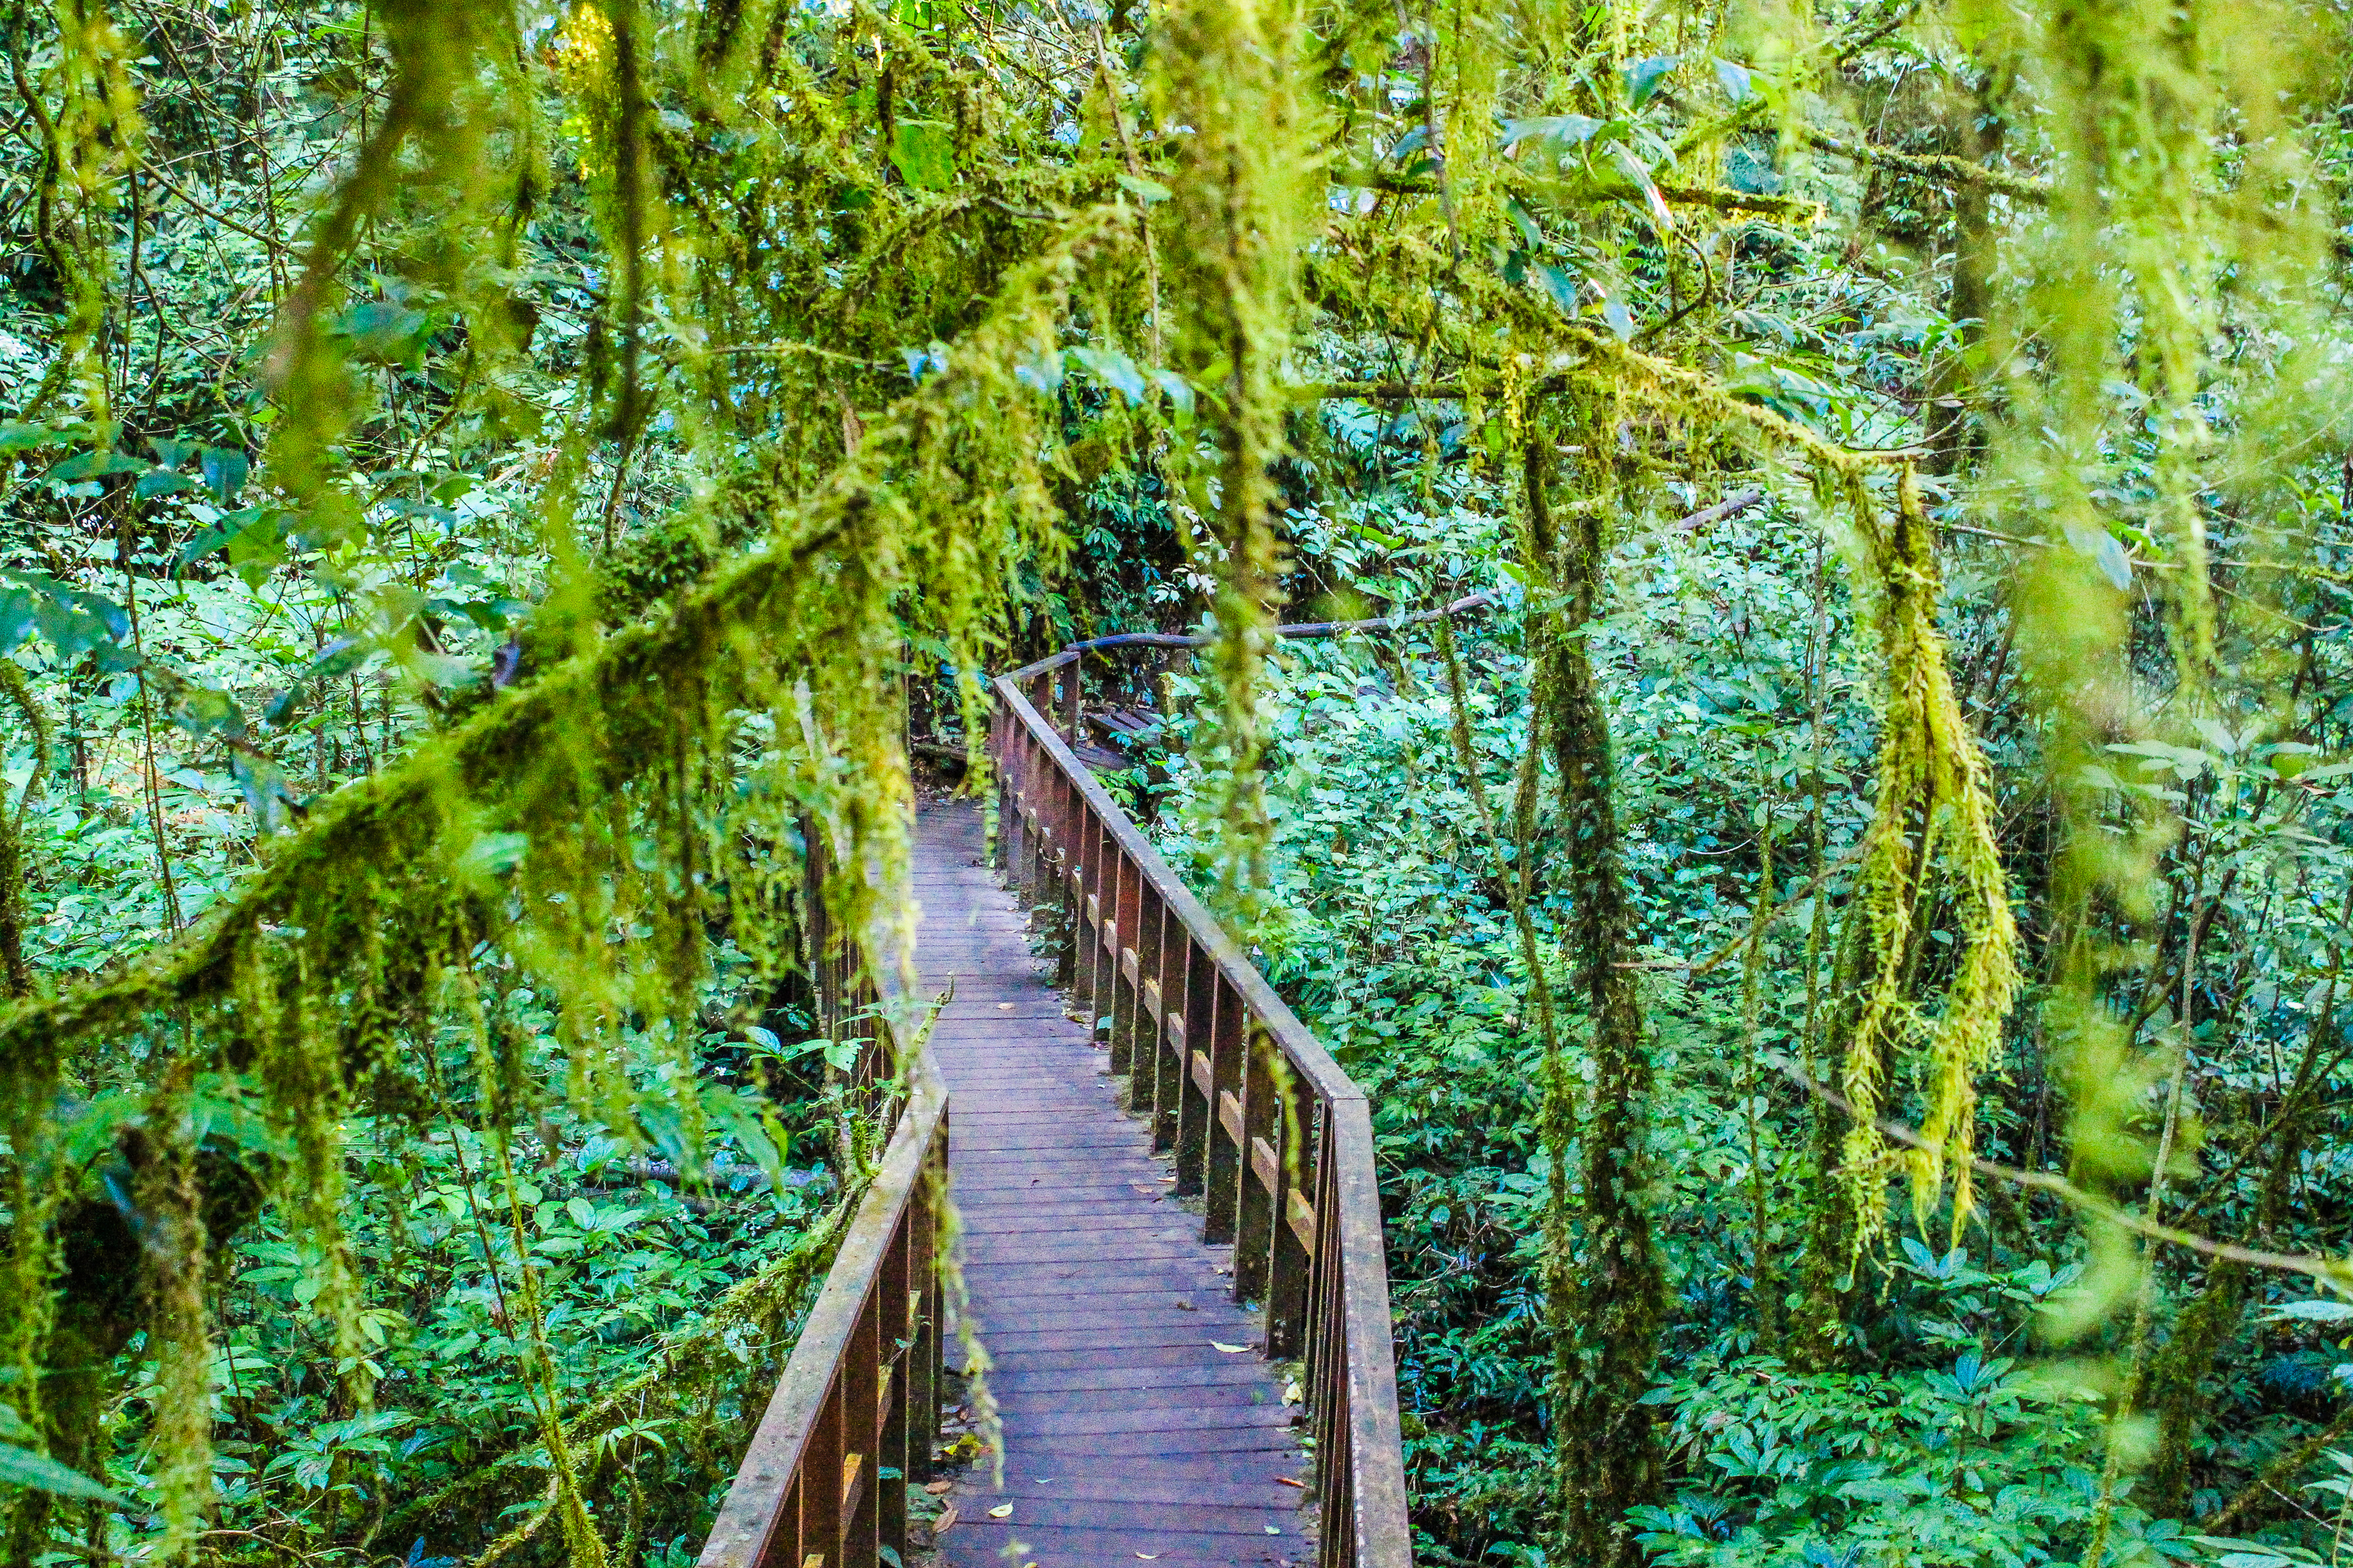
nature, park, forest, green, tree, wood, leaf, plant, thailand, chiangmai, landscape, natural, national, tropical, wild, inthanon, outdoor, rainforest, beautiful, environment, rain, evergreen, scenery, asia, travel, moss, sunshine, tourism, background, jungle, vegetation, natural environment, nature reserve, natural landscape, valdivian temperate rain forest, old growth forest, biome, canopy walkway, woody plant, bridge, walkway, temperate broadleaf and mixed forest, Northern hardwood forest, state park, terrestrial plant, woodland, suspension bridge, tropical and subtropical coniferous forests, grove, national park, nonbuilding structure, thoroughfare, boardwalk, redwood, vascular plant, temperate coniferous forest